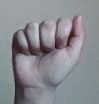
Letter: saad